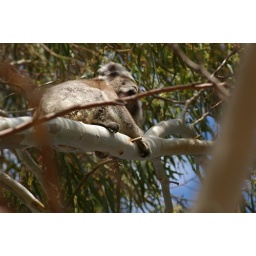
Koala in our tree at home - foot hills of Adelaide